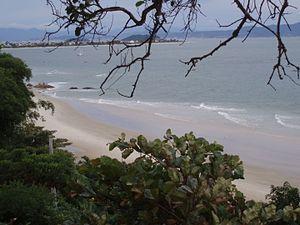
Praia do Forte est une plage de la municipalité de Florianópolis, au Brésil.